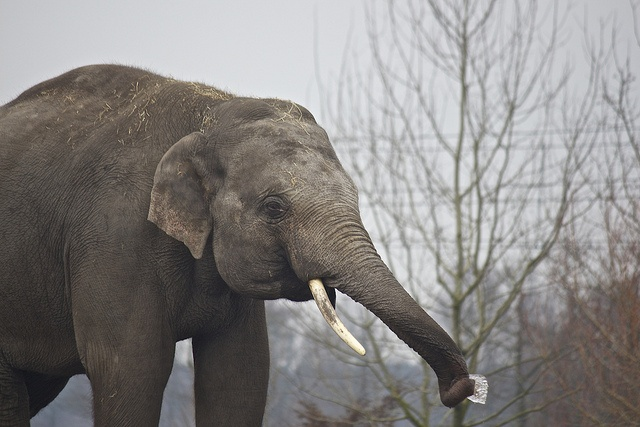
An elephant appears to be holding something in its trunk.
elephant holding a piece of ice with its trunk
A big dirty elephant standing in front of some trees.
An elephant holding a small piece of paper in its trunk.
An elephant is standing on a cloudy day.